Epping Forest

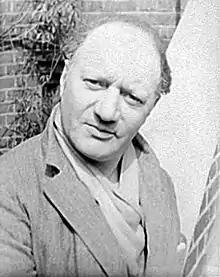
The sculptor Jacob Epstein created a series of paintings of the forest

The age of the forest and the range of habitats it contains make it a valuable area for wildlife, and it is designated as a Site of Special Scientific Interest. Its former status a common, with wood-pasture and plains has had a great effect on its ecology. Although the Epping Forest Act almost certainly saved the forest from total destruction, it has to some extent had a deleterious effect on the area's biodiversity.